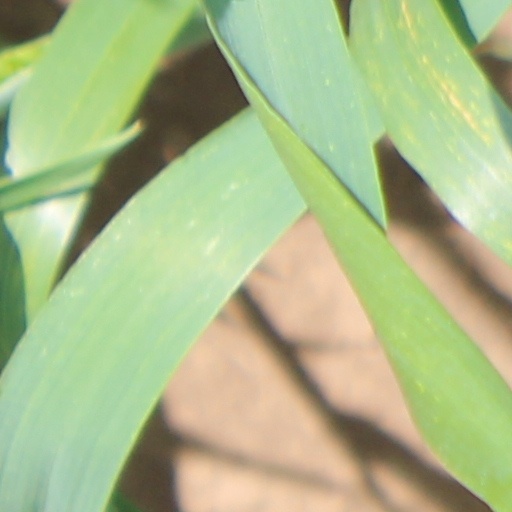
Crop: wheat